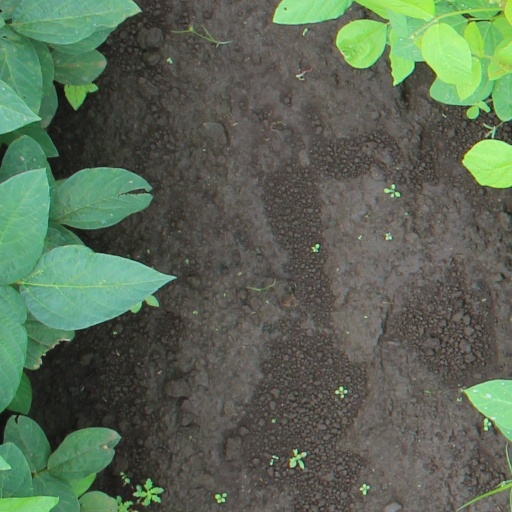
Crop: soybean